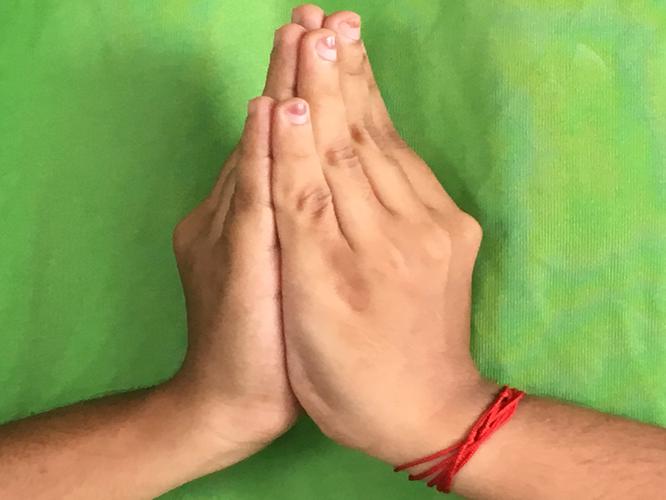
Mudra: Kapotham
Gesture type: double_hand